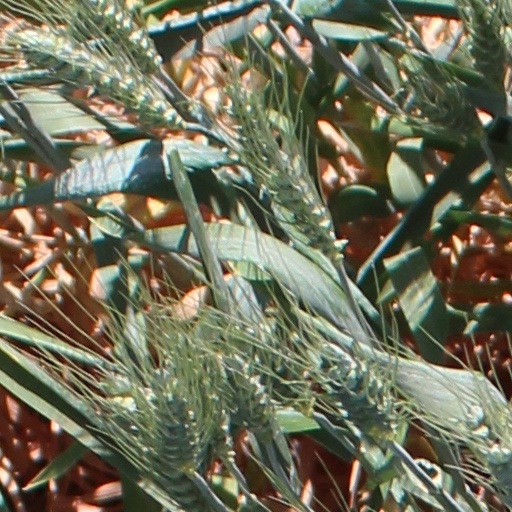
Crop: wheat